Mohamed Salah

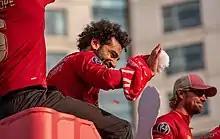
Salah at the Champions League trophy parade in Liverpool on 2 June 2019, the day after the final

In February 2019, West Ham said they were investigating a video which allegedly showed fans racially abusing Salah, including for being Muslim. The investigation resulted in the fan being banned for three years. On 5 April, he scored his 50th Premier League goal for Liverpool in a 3–1 win over Southampton and in the process broke Torres' record to become the fastest player to reach the milestone for the club, doing so in his 69th appearance. It also saw him become the third fastest player to reach the milestone for a single club in the Premier League era, behind Shearer for Blackburn Rovers, in 66 appearances, and Van Nistelrooy for Manchester United, in 68. Later that month, he scored the second goal, a powerful strike from 25 yards out that flew into the top corner, in a 2–0 win over Chelsea which helped Liverpool earn a club-record-equaling 26th win for the Premier League campaign; and the club's second-highest ever wins return in the top flight after the record of 30 set in 1979. On 26 April, he made his 100th appearance for Liverpool and broke the record jointly held by Roger Hunt and Sam Raybould for the player with the most goals in his first century of appearances for the club, netting twice in a 5–0 win over Huddersfield Town to take his tally to 69.